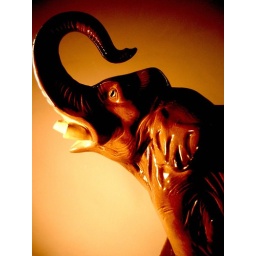
This is a china elephant in my home made studio, made from a broken blind and a table lamp!